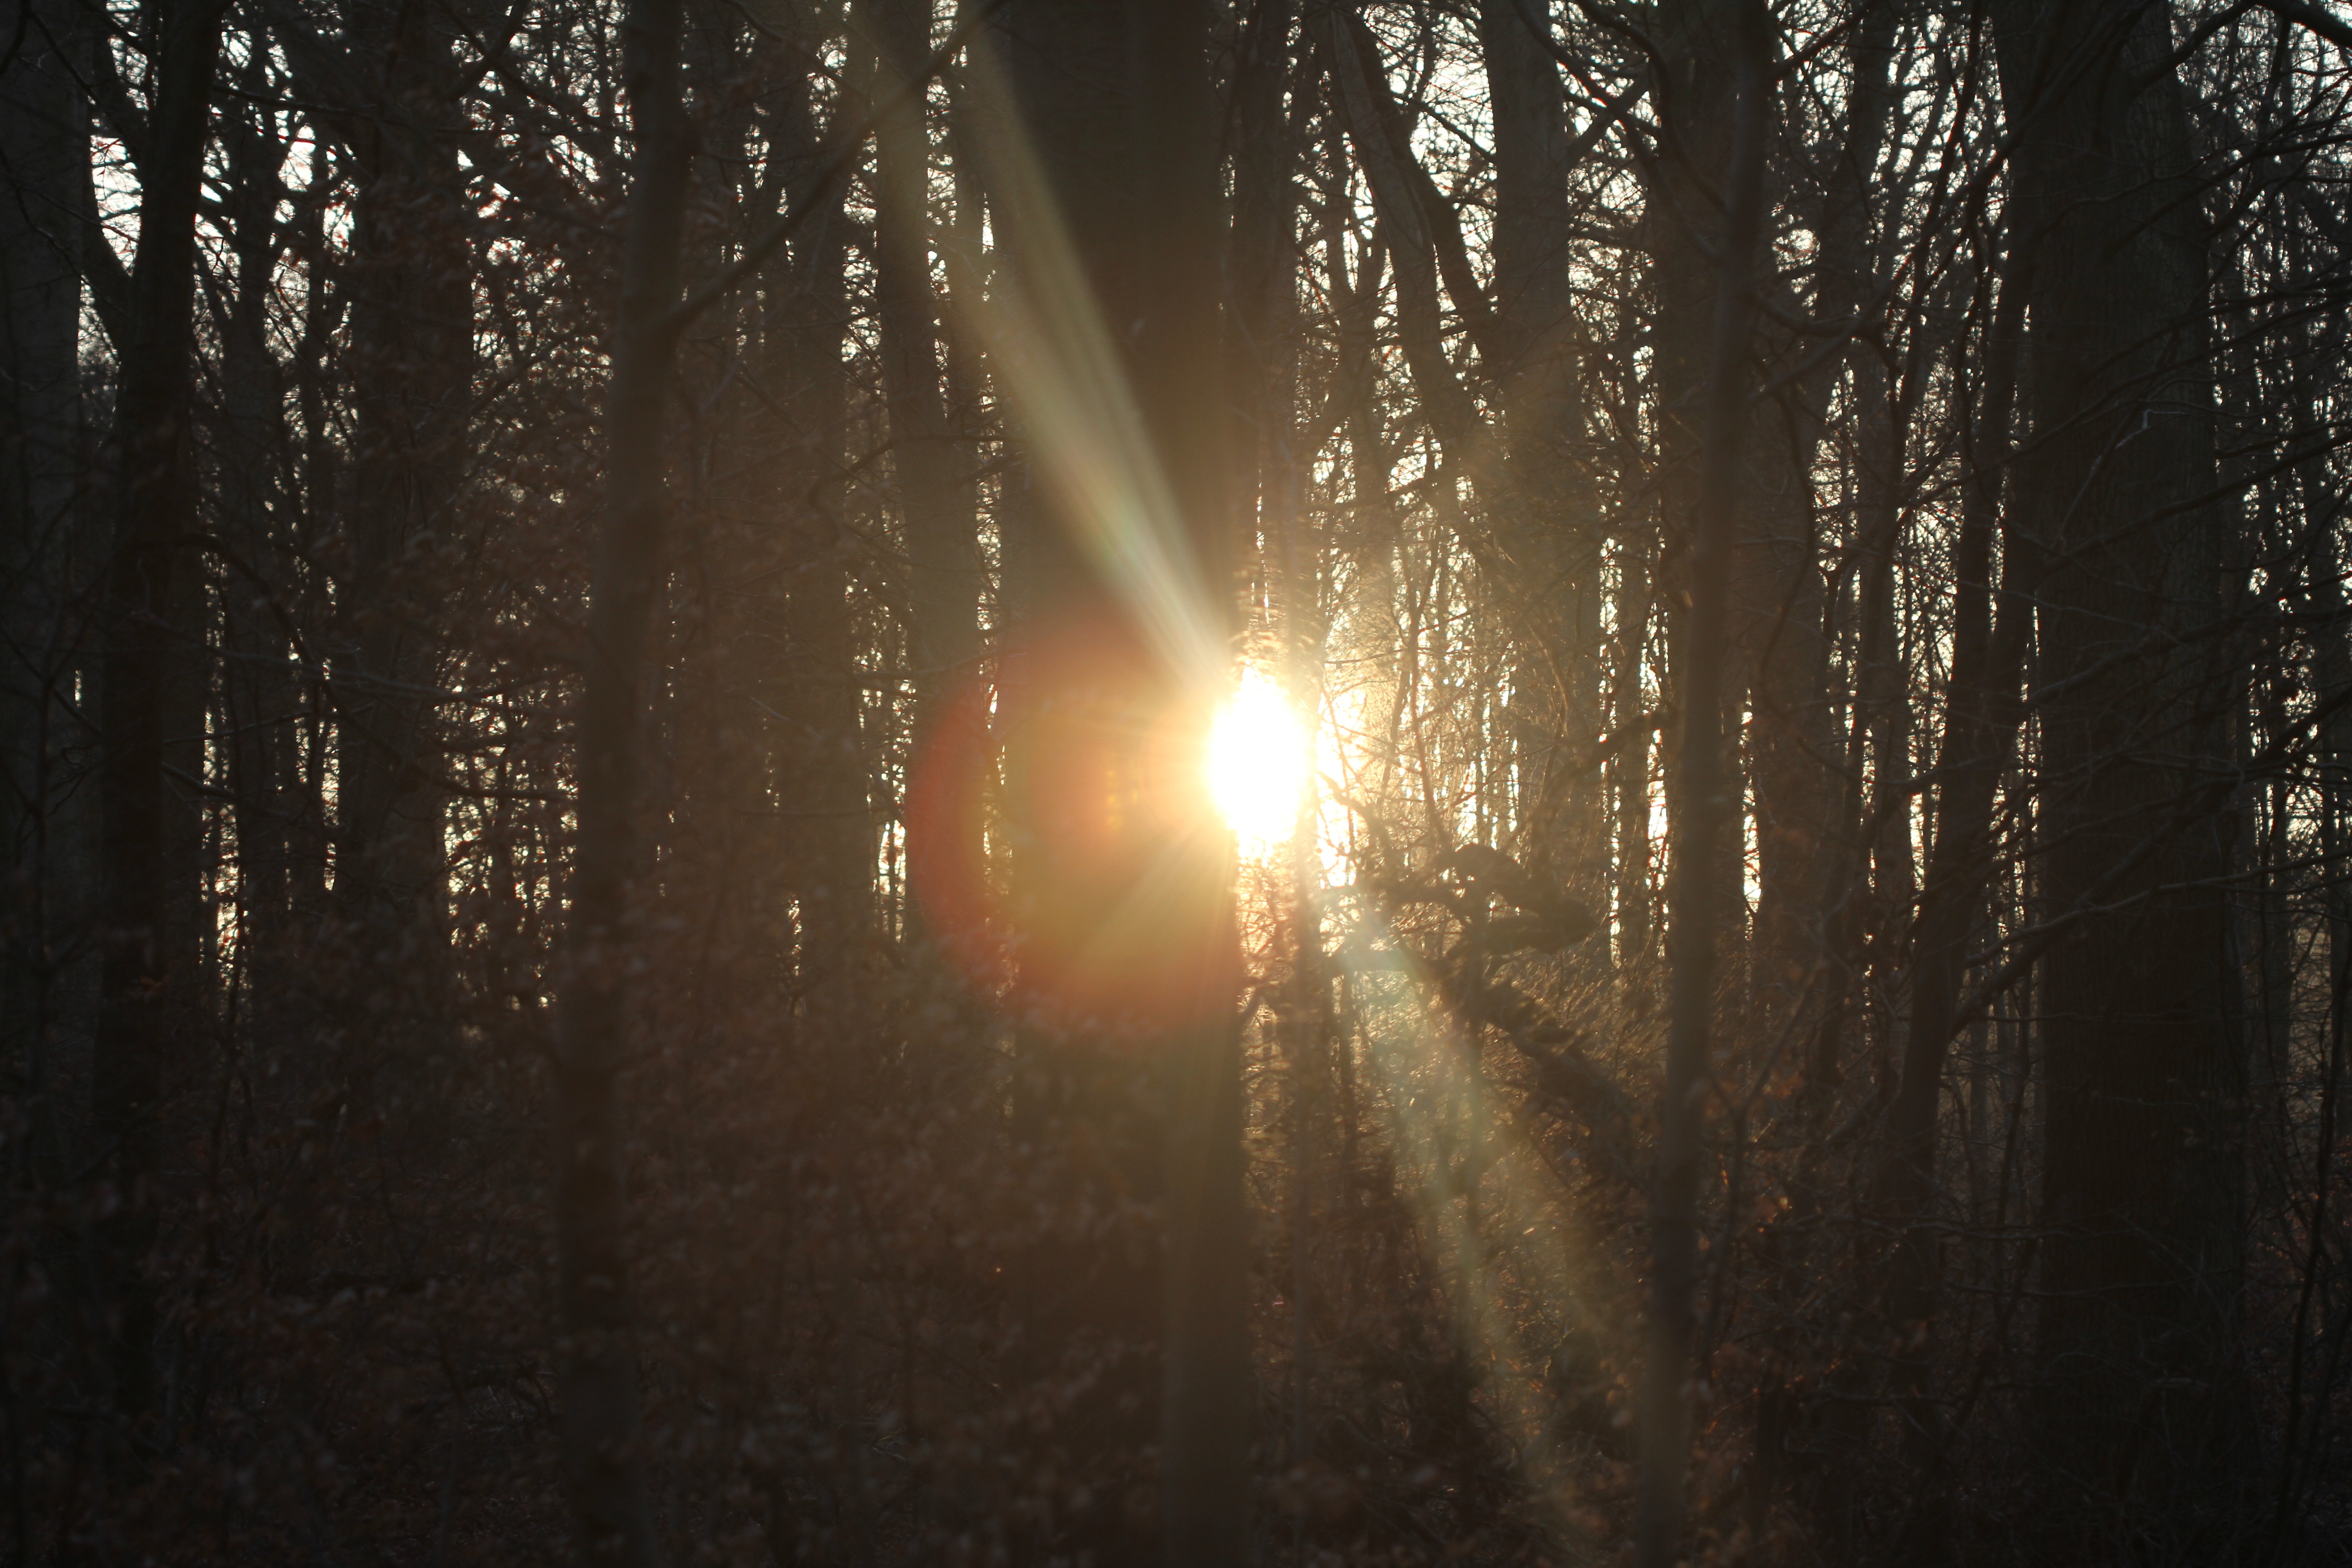
tree, nature, forest, branch, light, sun, fog, mist, night, sunlight, morning, atmosphere, weather, darkness, habitat, natural environment, atmospheric phenomenon